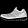
Label: Sneaker